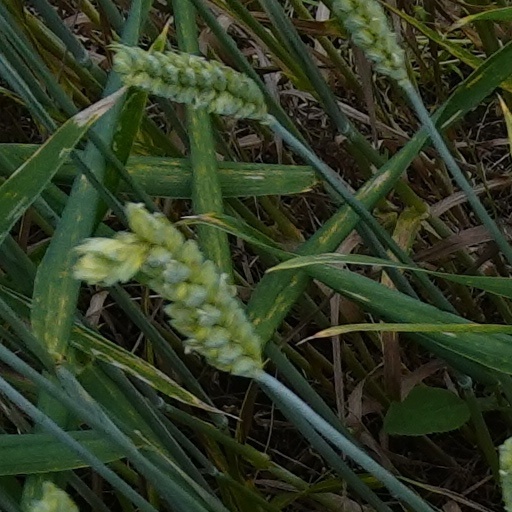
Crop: wheat